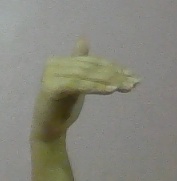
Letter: khaa